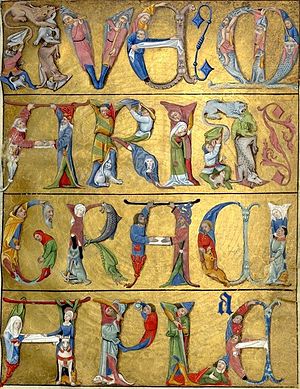
Hil dig, Maria
Ave Maria i Heures de Charles d'Angoulême
Hil dig, Maria er en katolsk bøn rettet til Jomfru Maria.